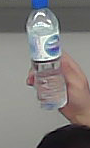
Product: nestle_water